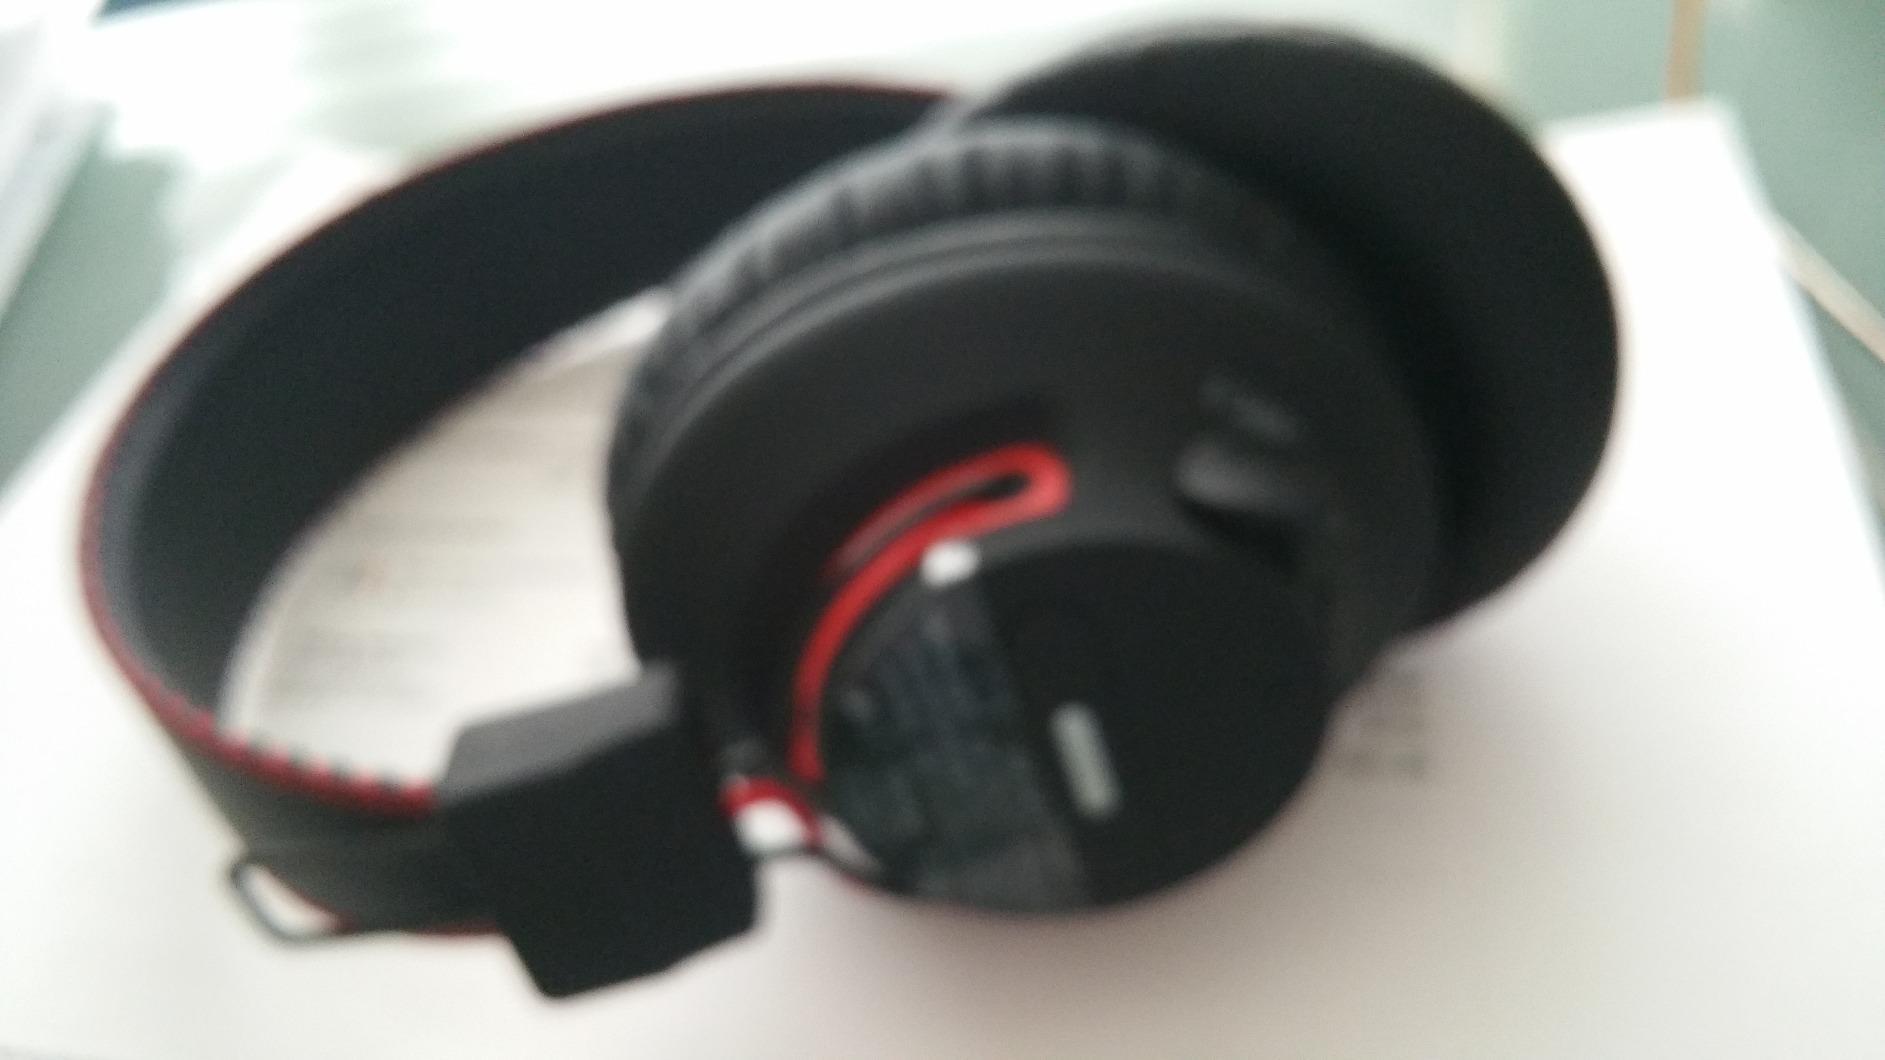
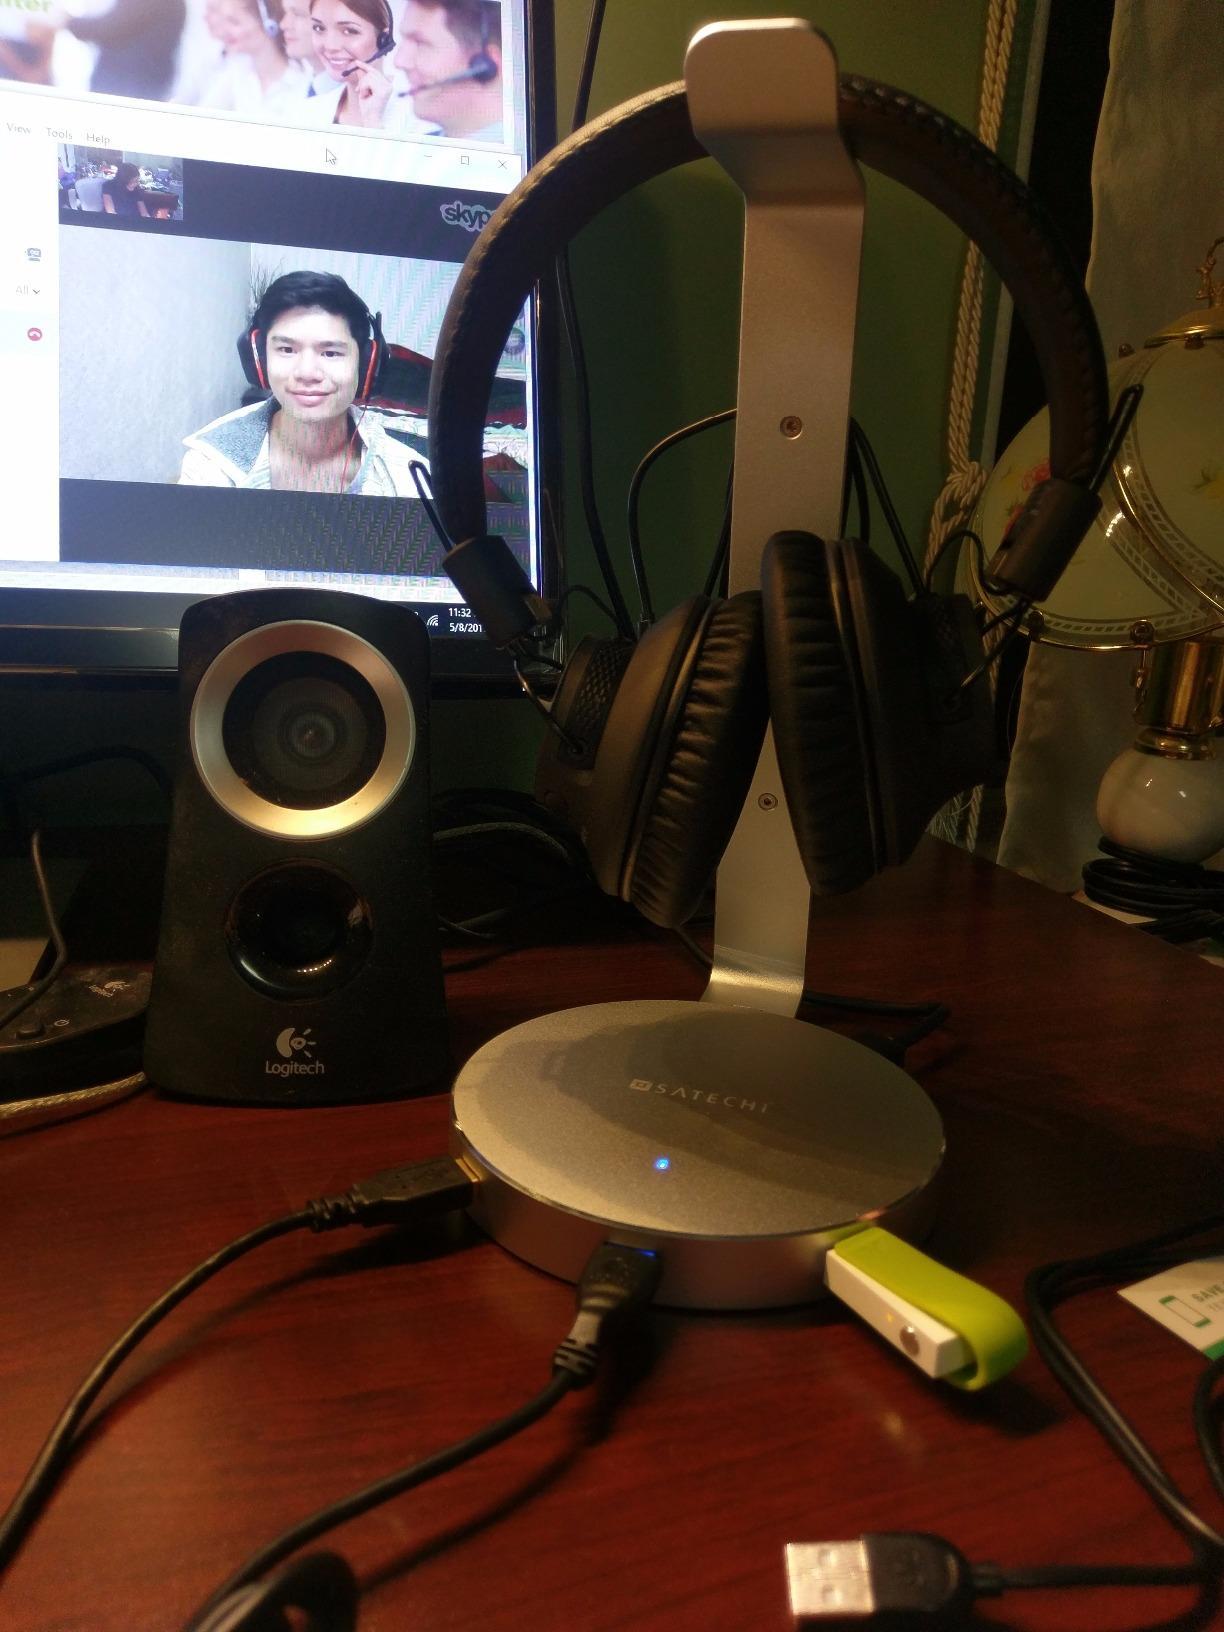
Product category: headphones
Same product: no